Davy Williamson

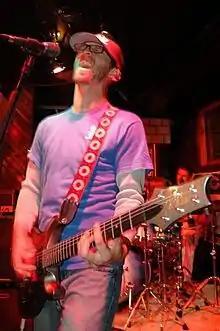
Davy Williamson in 2005

Johnnie David Williamson lll (born March 24, 1979) is an American singer, songwriter and multi-instrumentalist. He is known by the stage name, Davy Williamson. Prior to his current project he was the lead singer of the North Carolina modern rock musical band, Third Class Passenger.